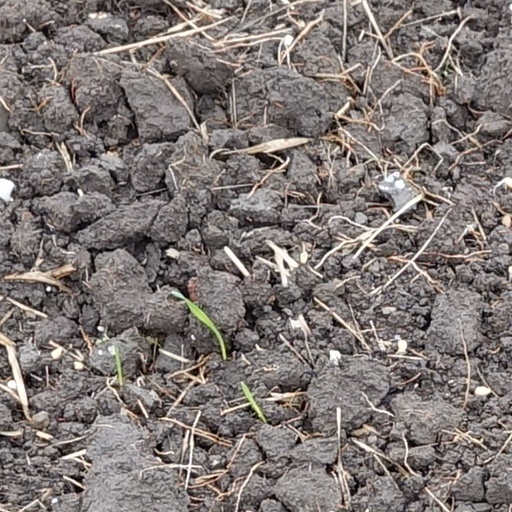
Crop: wheat